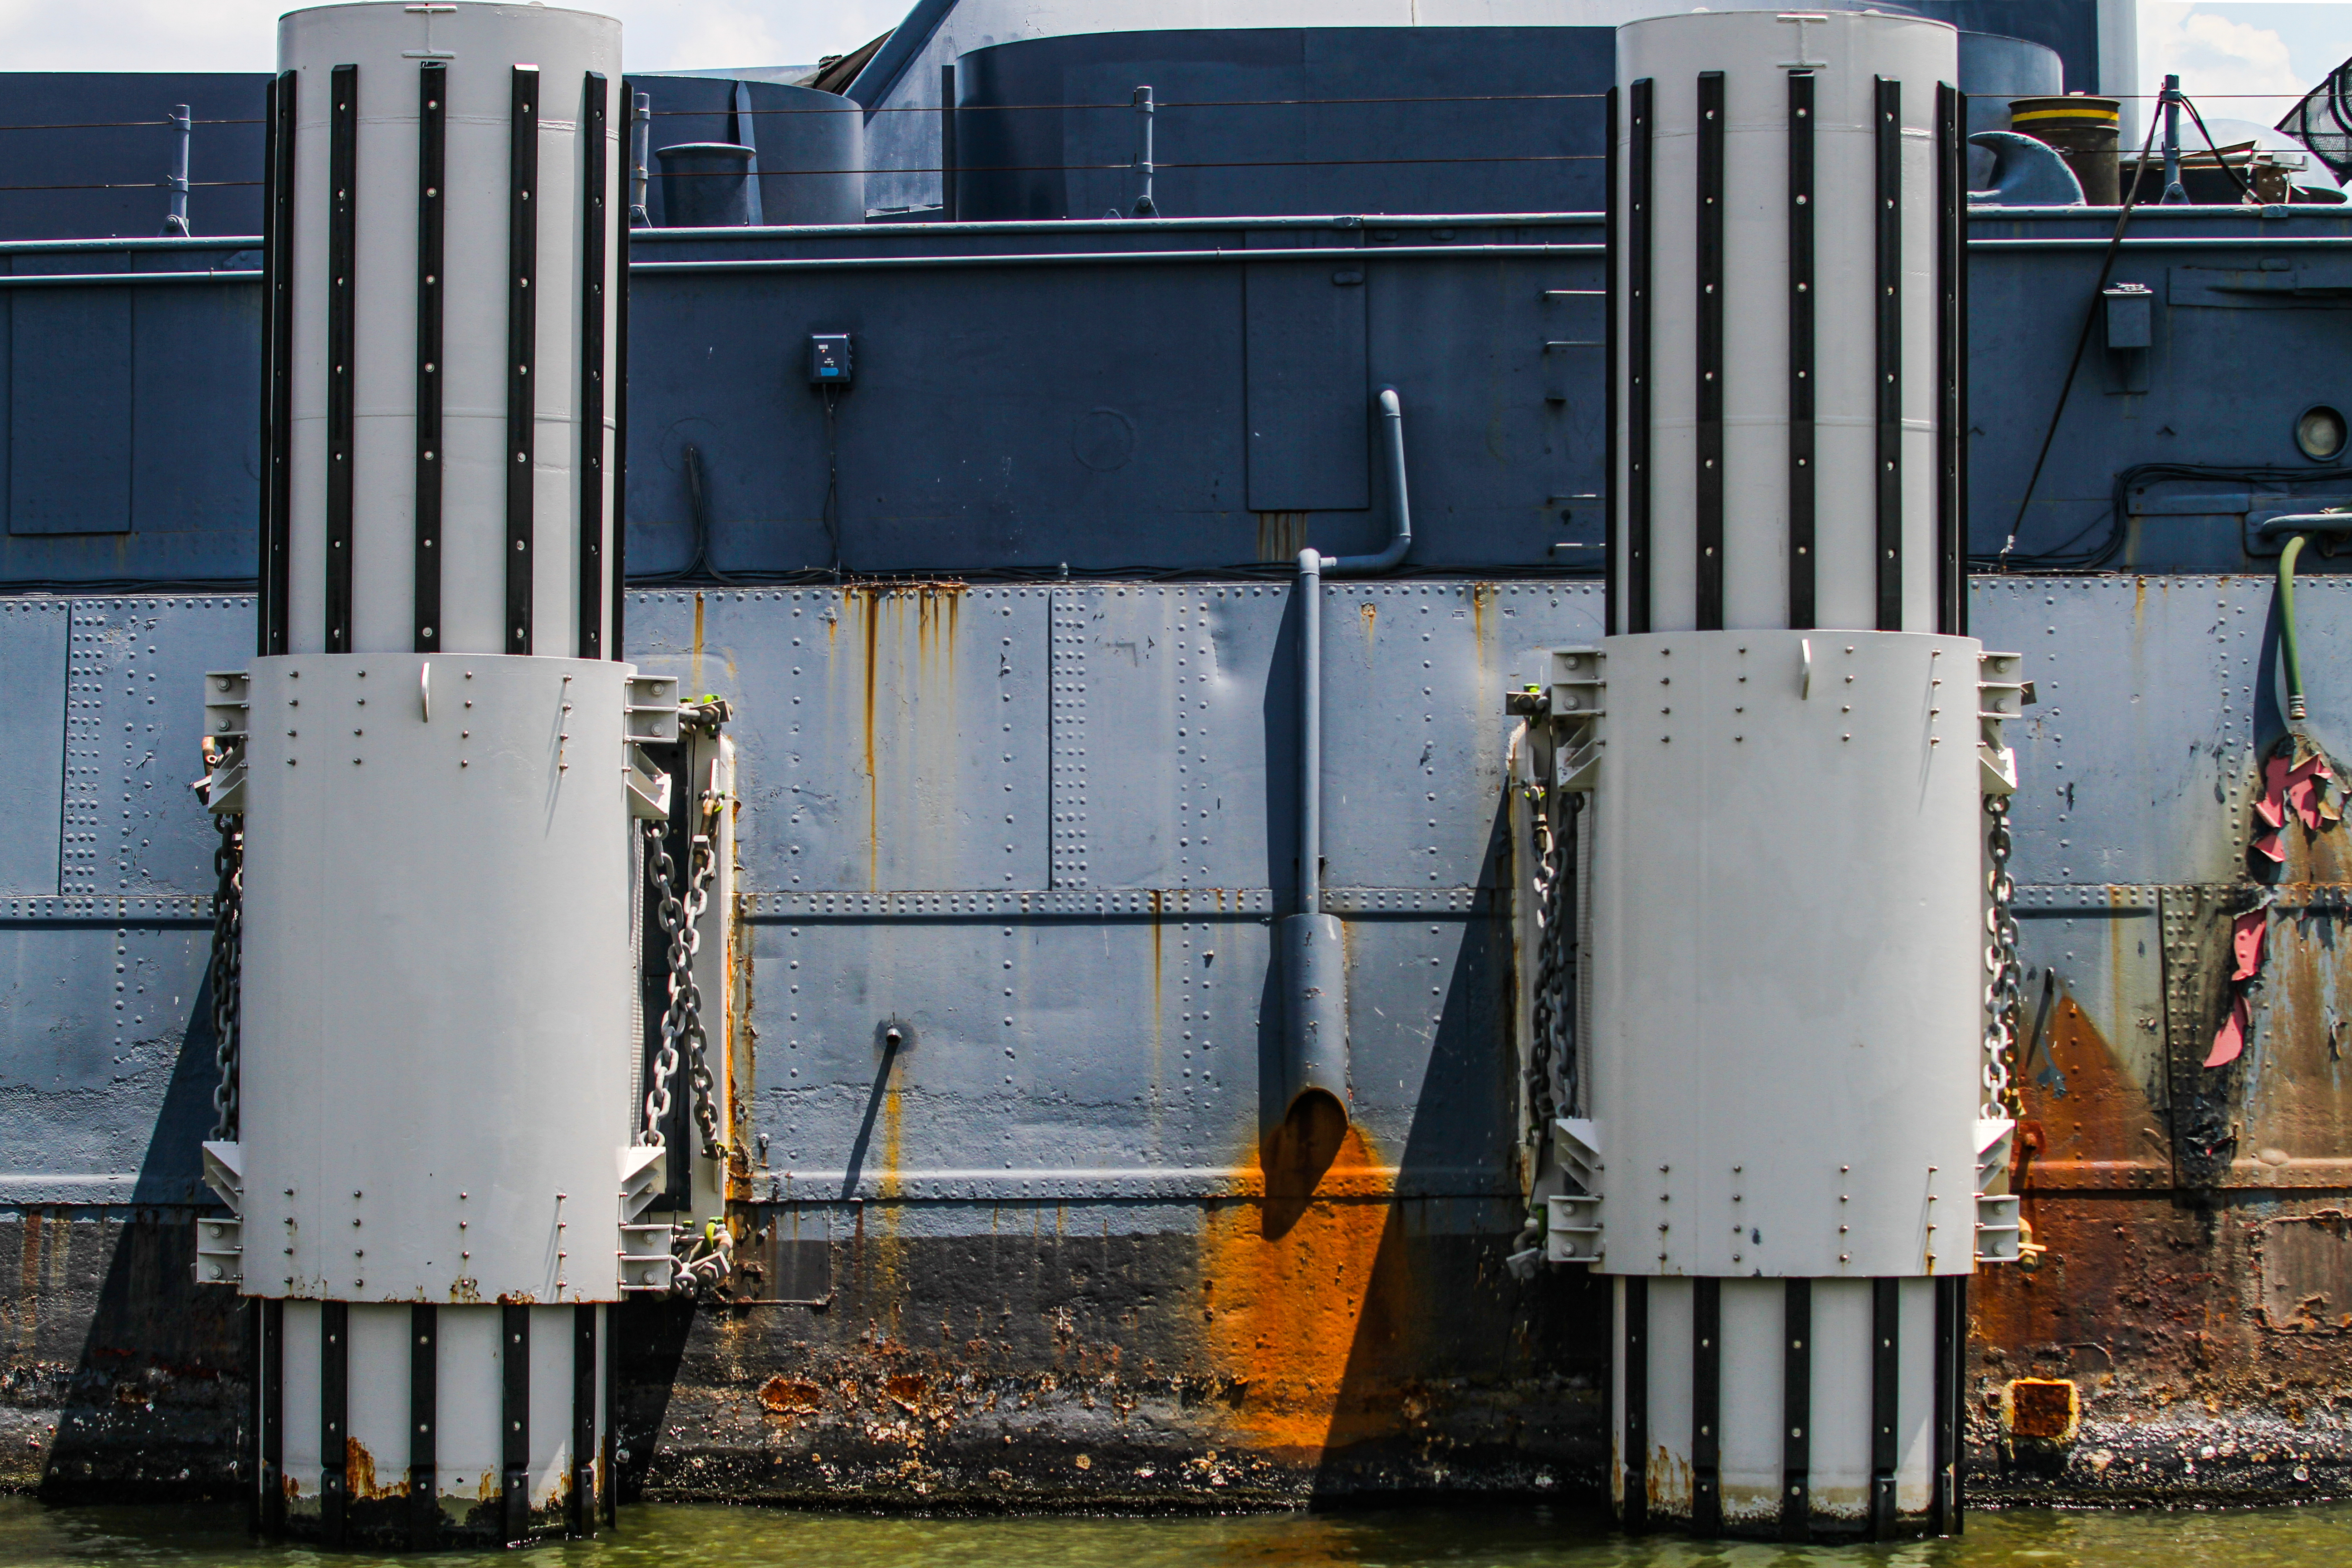
battleships, water, vehicle, machine, industry, gas, channel